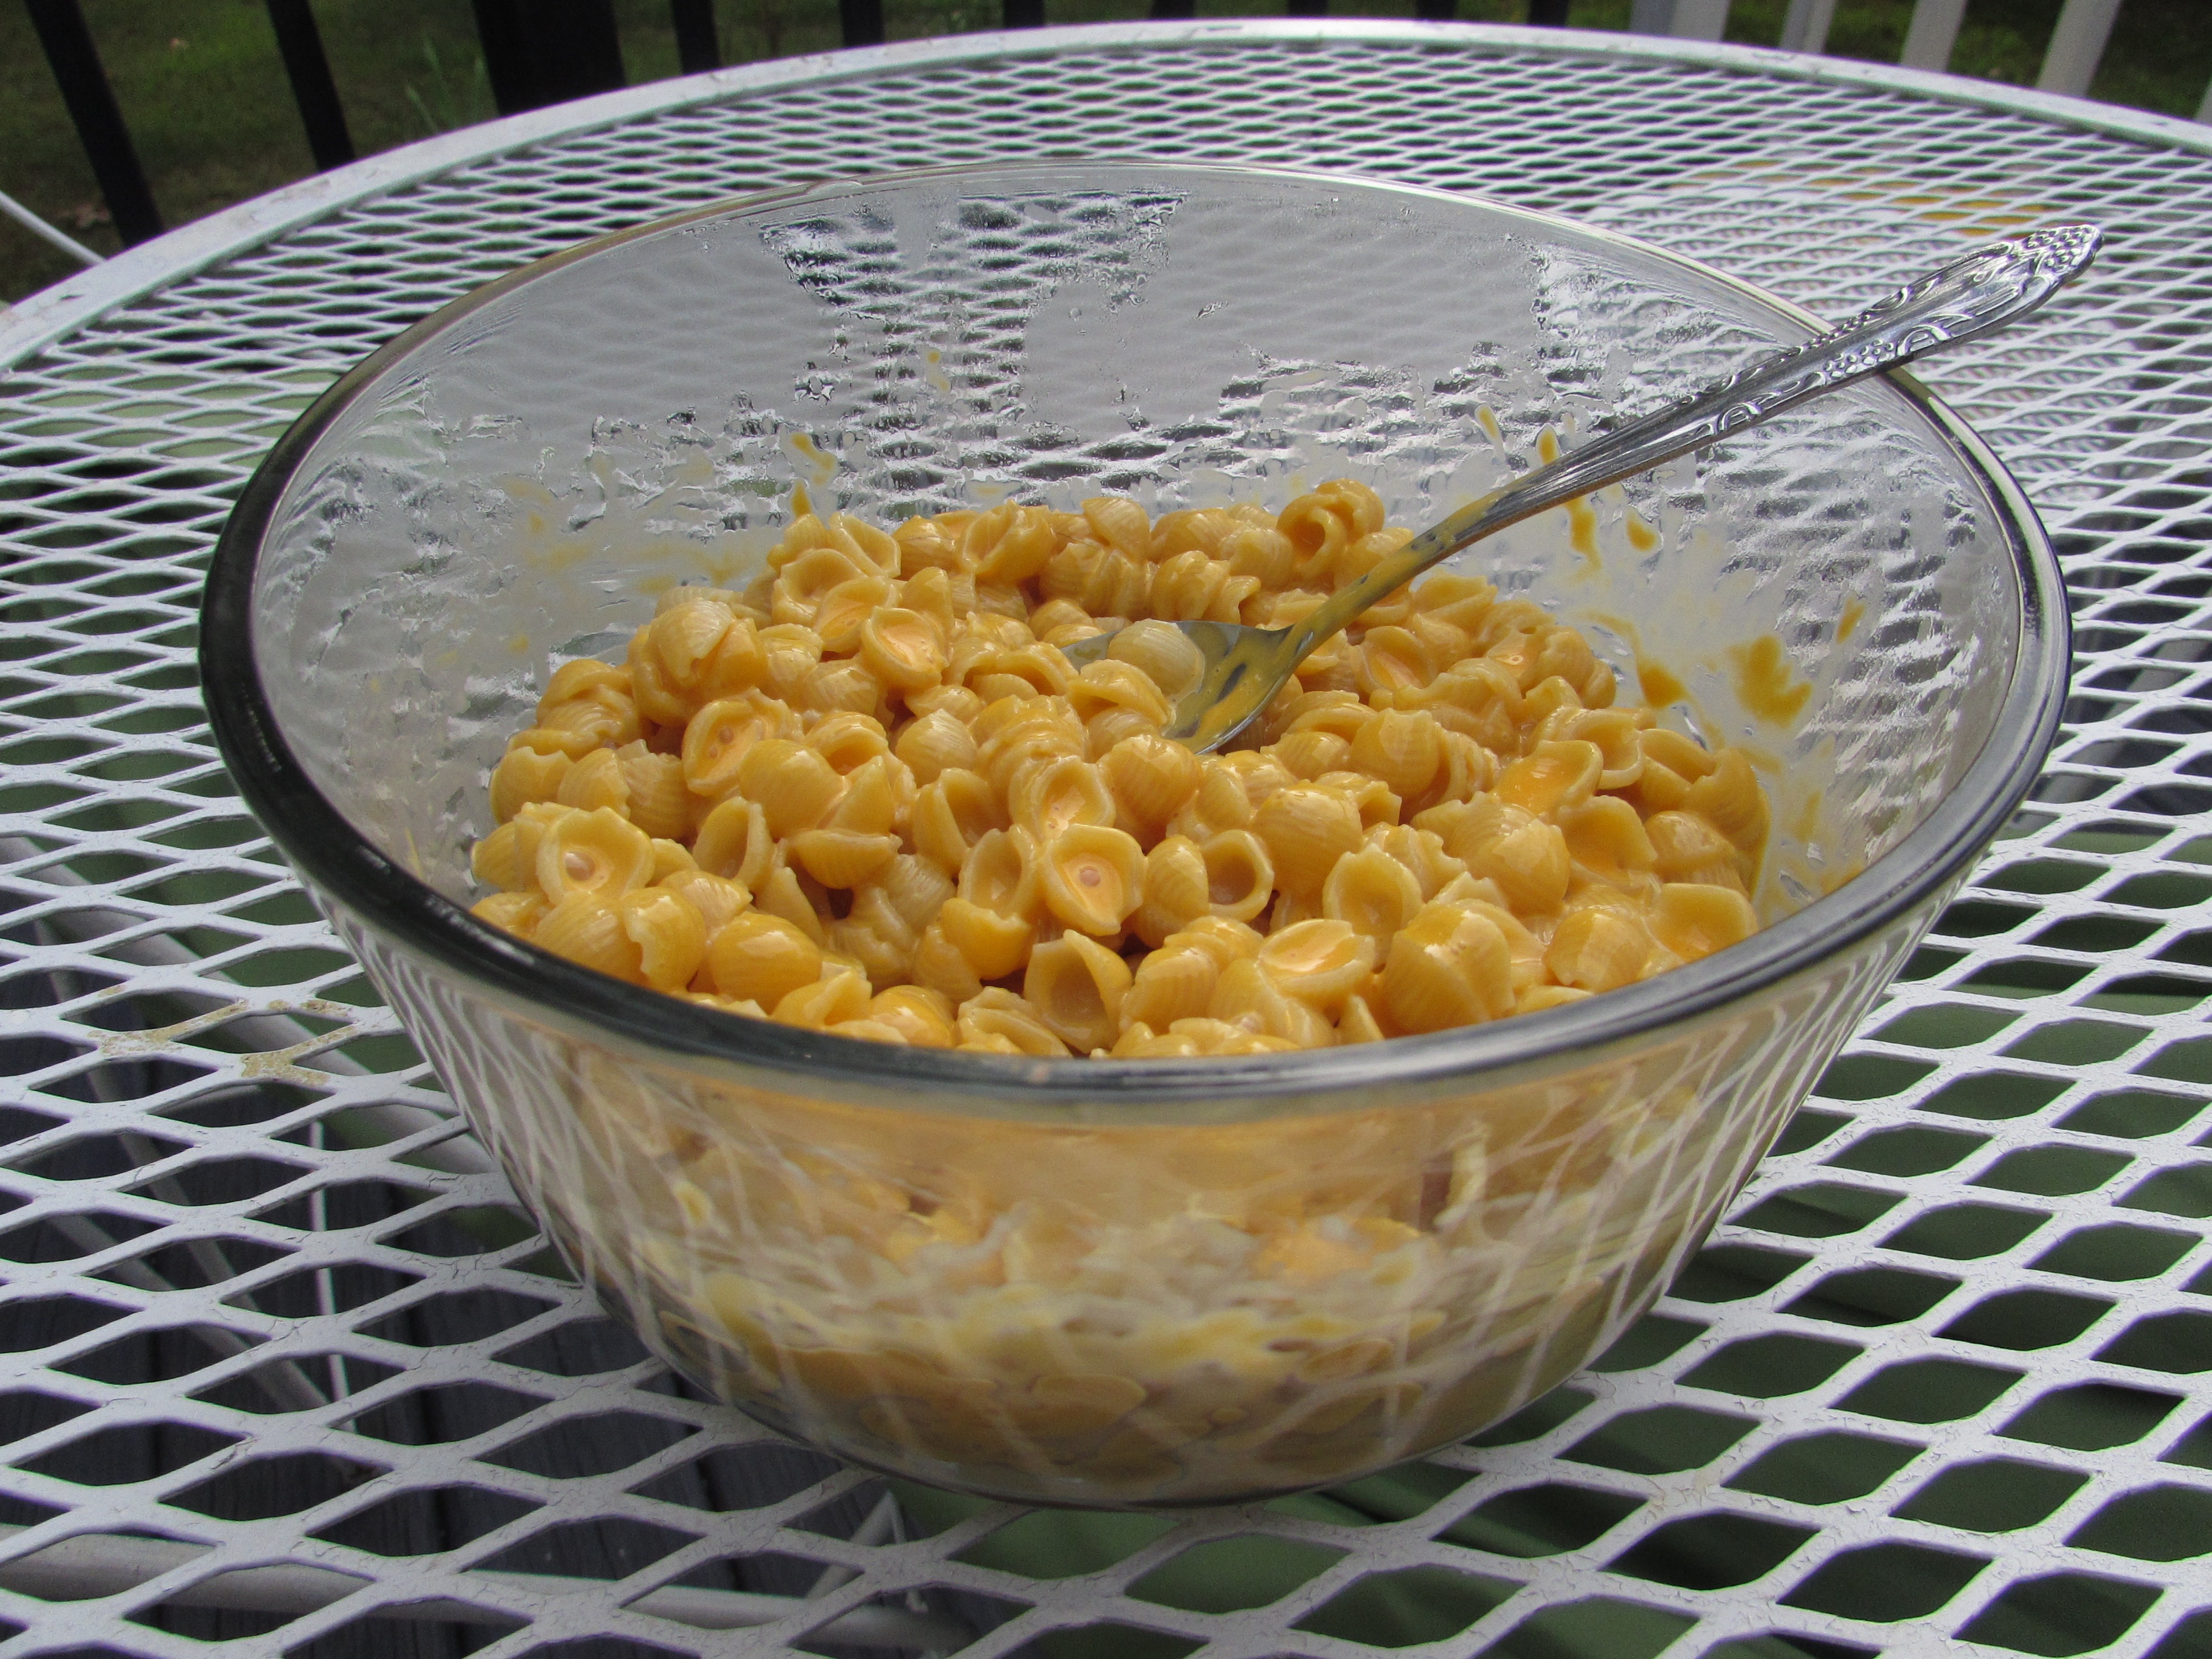
mac, dish, meal, food, produce, breakfast, cuisine, sauce, cheese, vegetarian food, cheddar, cheesy, italian food, macaroni, mac and cheese, european food